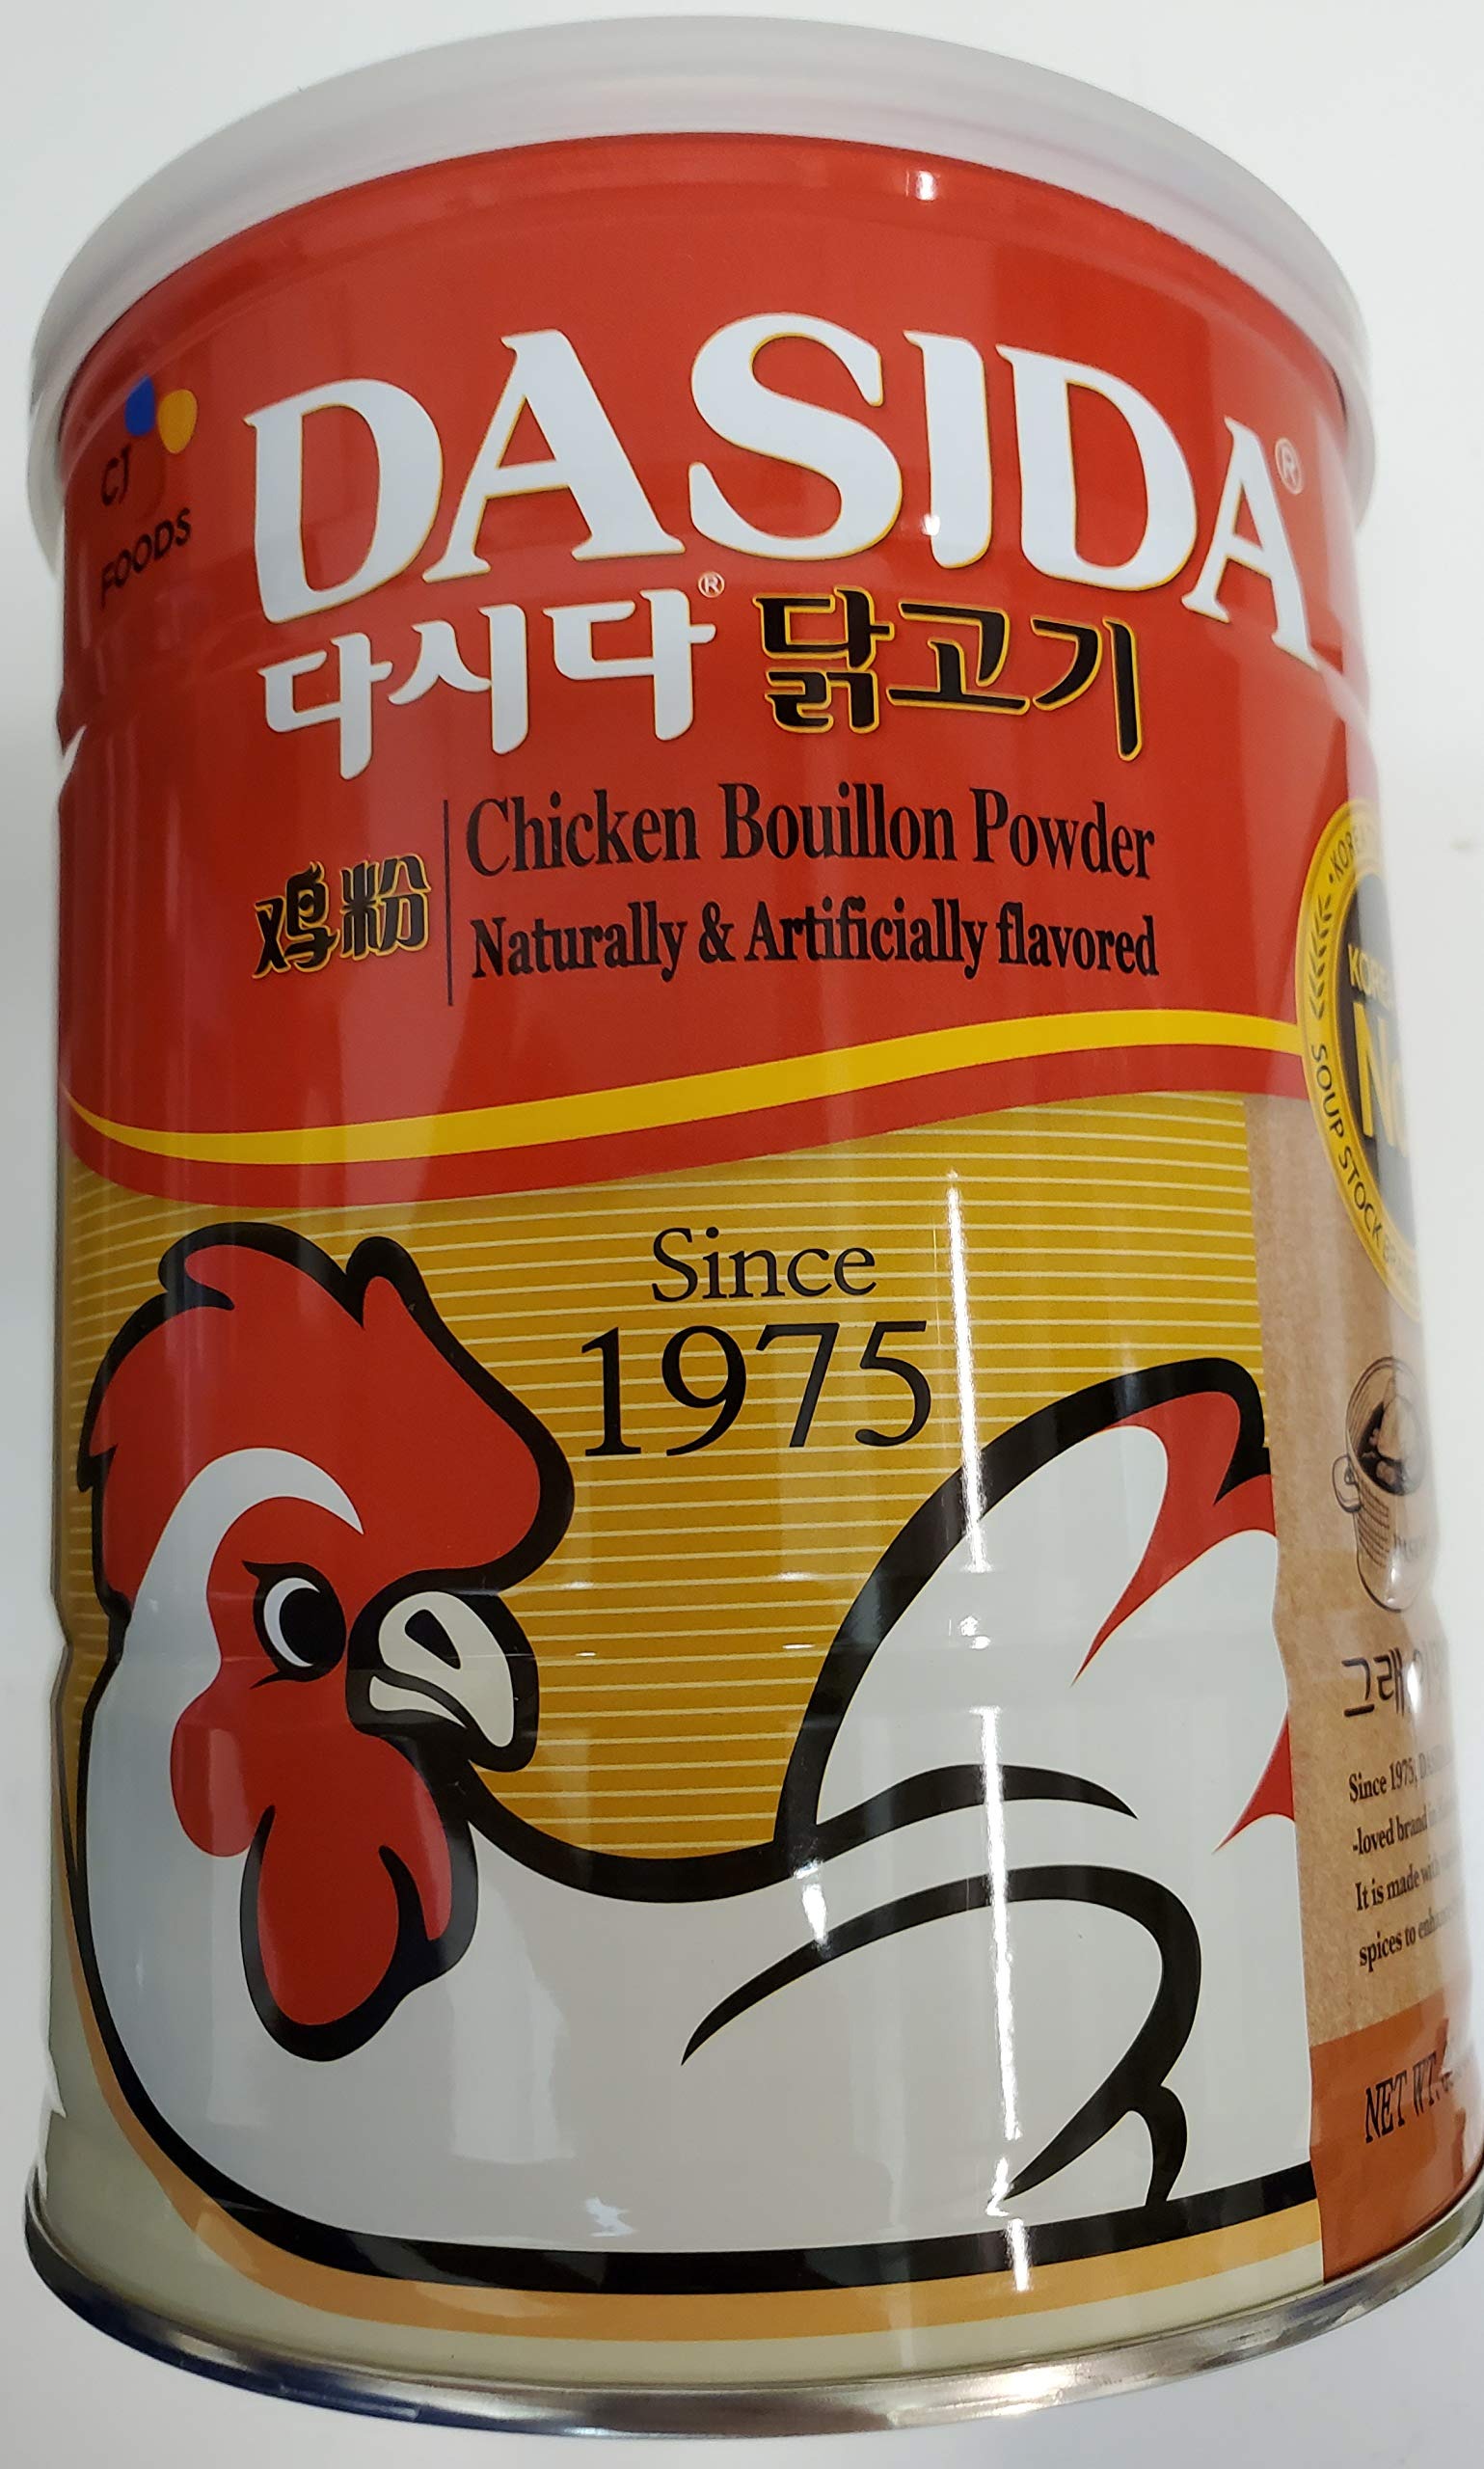
Item Name: DASIDA Chicken Bouillon Powder
Bullet Point 1: Savory Rich Chicken Bouillon Powder
Bullet Point 2: Sold in one unit of 2.2 lb
Bullet Point 3: Product of Korea
Product Description: Savory Rich Chicken Bouillon Powder
Value: 35.2
Unit: Ounce

Price: 19.99